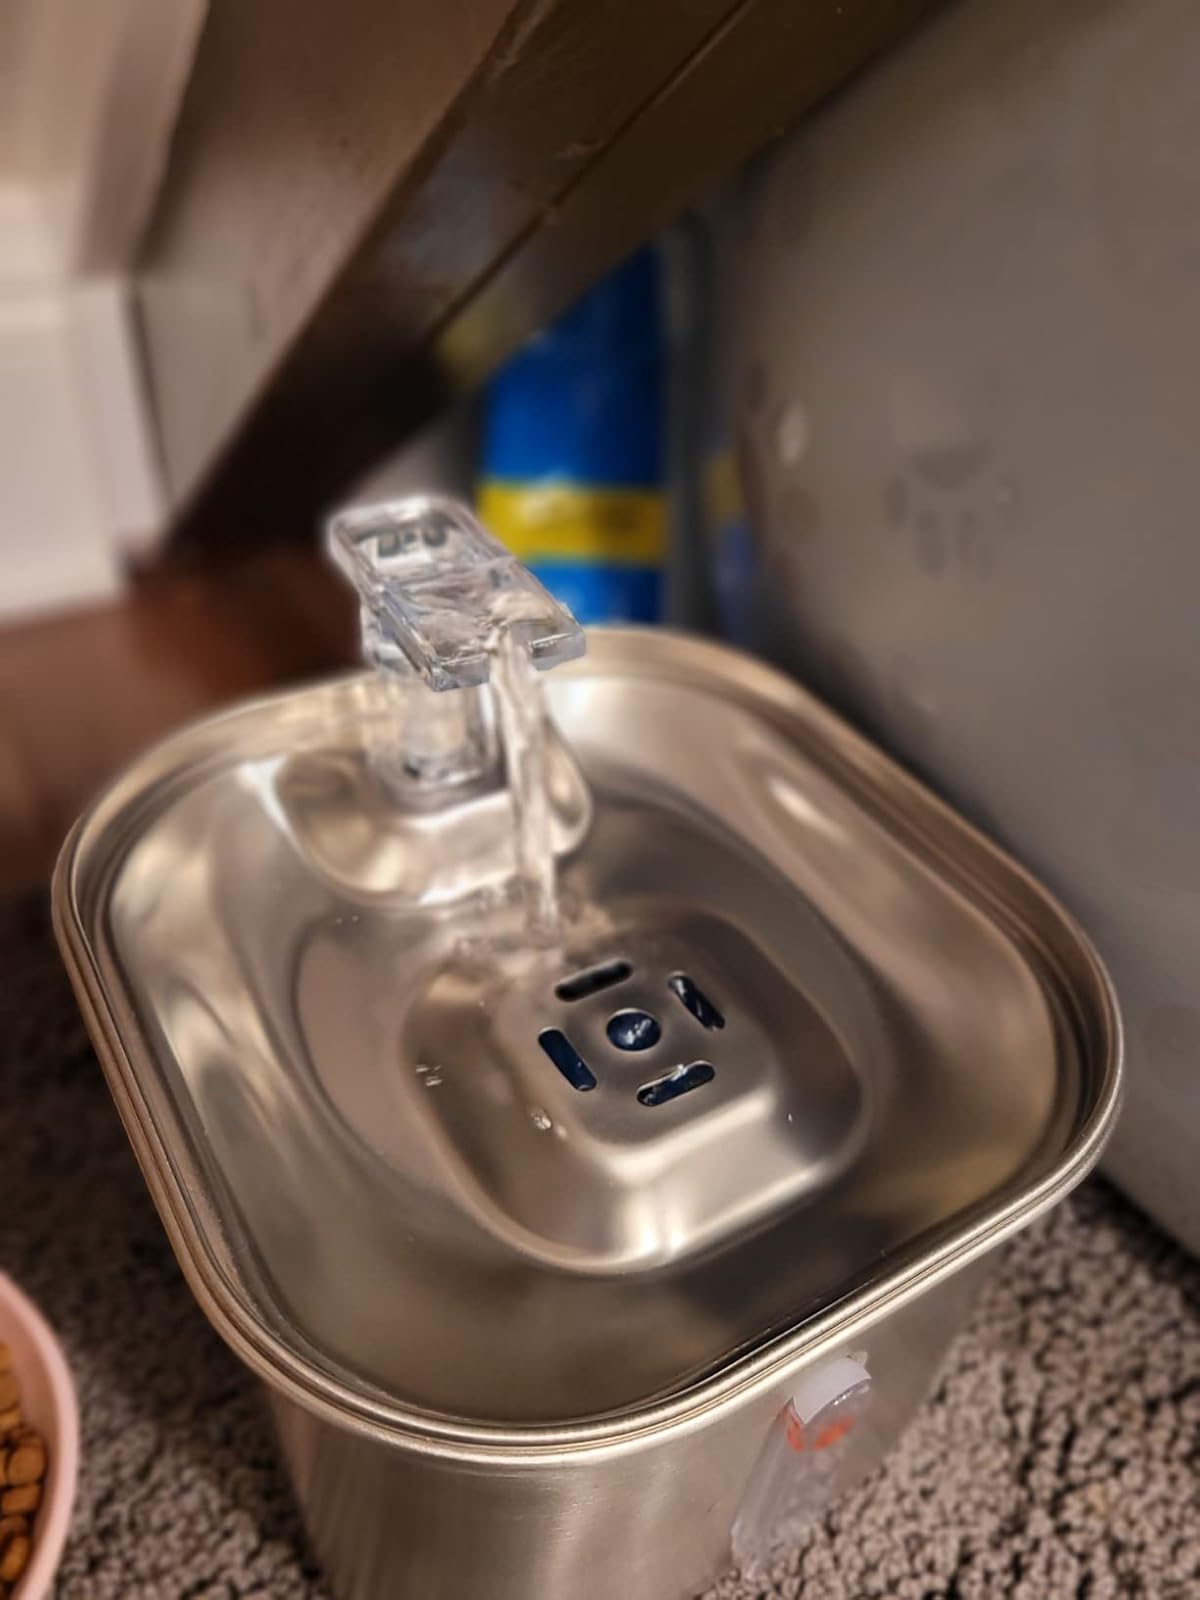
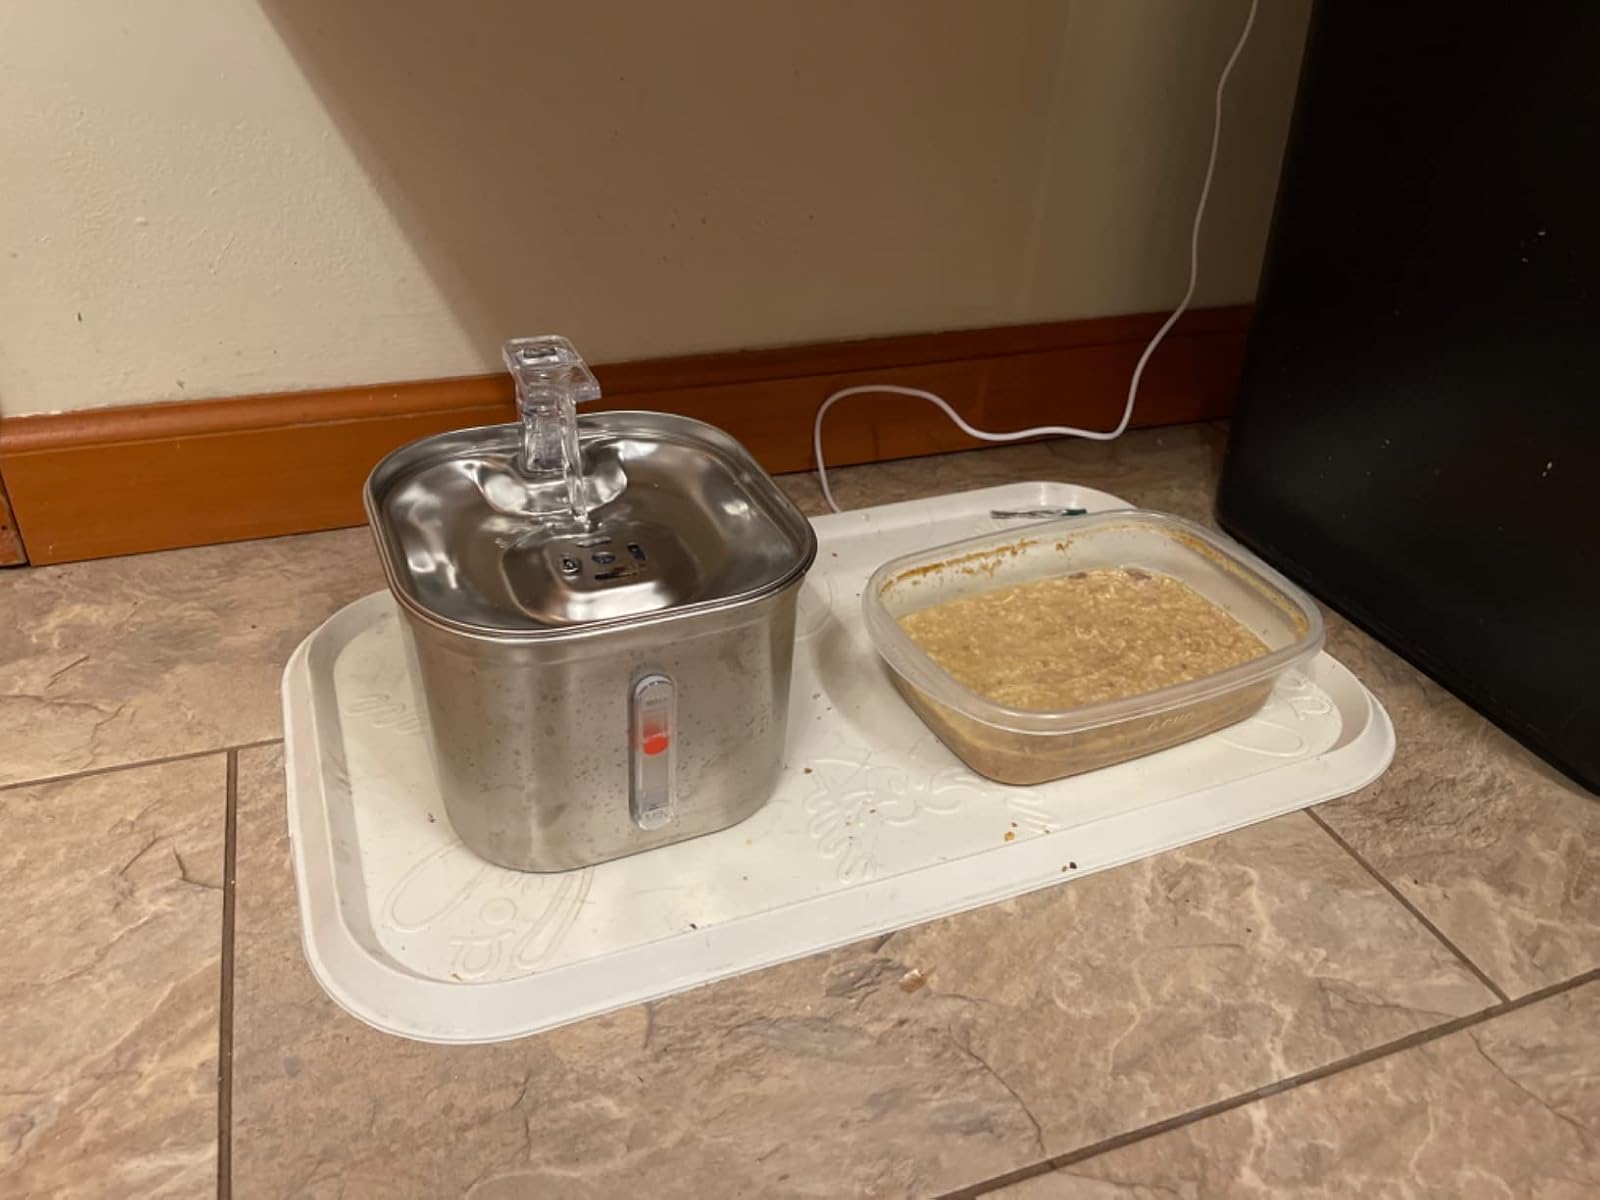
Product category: items_bowl
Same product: yes